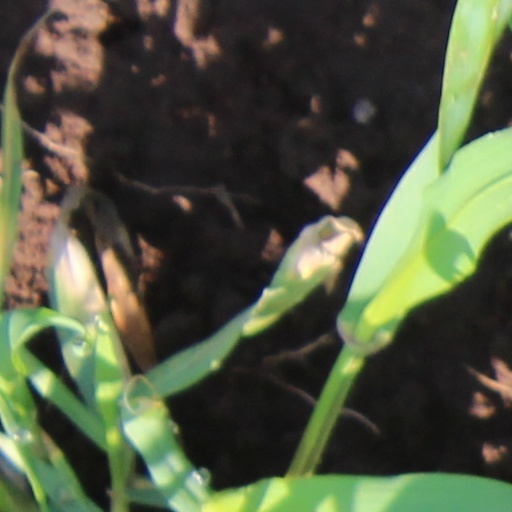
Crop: wheat